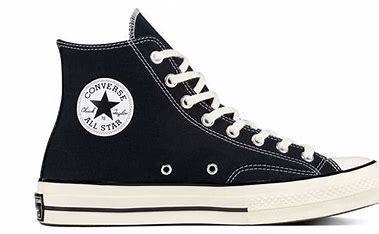
Brand: Converse
Model: Chuck Taylor All Star 70 Hi